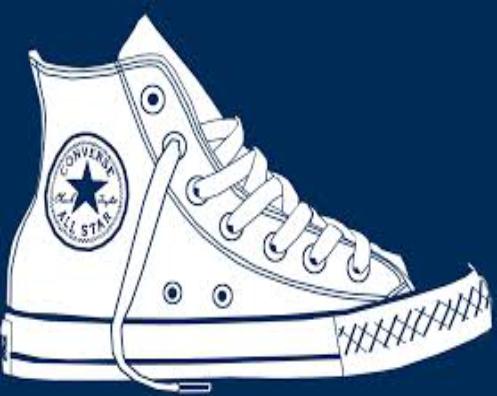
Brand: Converse
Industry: Clothes